Star Raiders

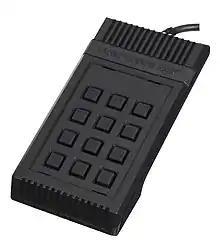
The Atari 2600 version shipped with the Video Touch Pad controller.

"Star Raiders" was released in March 1980. A port was released for the Atari 2600 in 1982, featuring an eight-button touch pad.